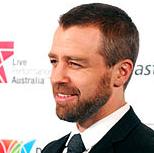
Age: 36